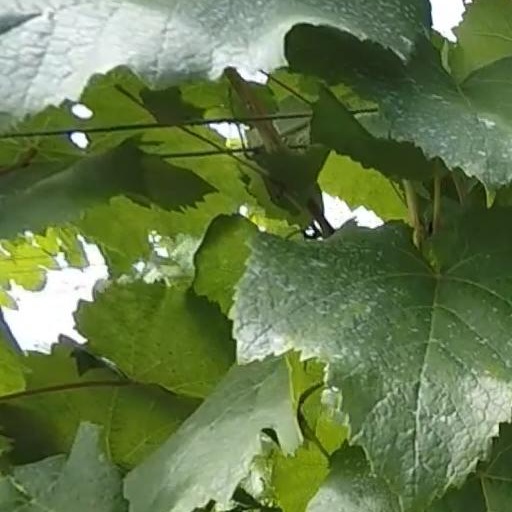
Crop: grape